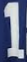
Number: 1